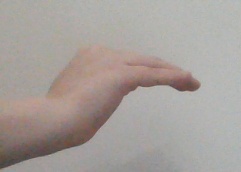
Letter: haa